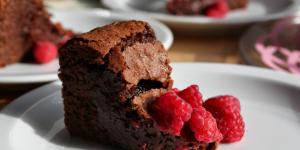
torta de chocolate y almendras